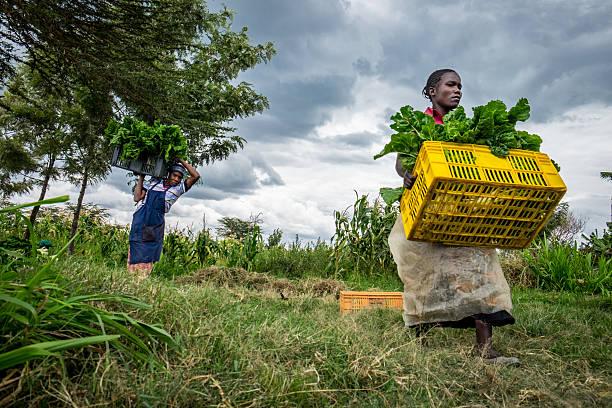
Wakulima wawili wakiwa wanatoka shambani baada ya kuvuna mazao yenye rangi ya kijani kibichi, na kuweka kwenye matenga ambayo yapo tayari kwa ajili ya kupelekwa sokoni na kuuzwa kwa watu mbalimbali.